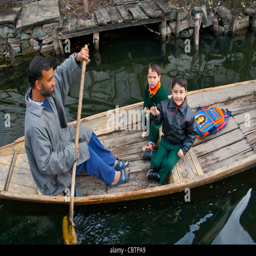
father and sons ride a boat